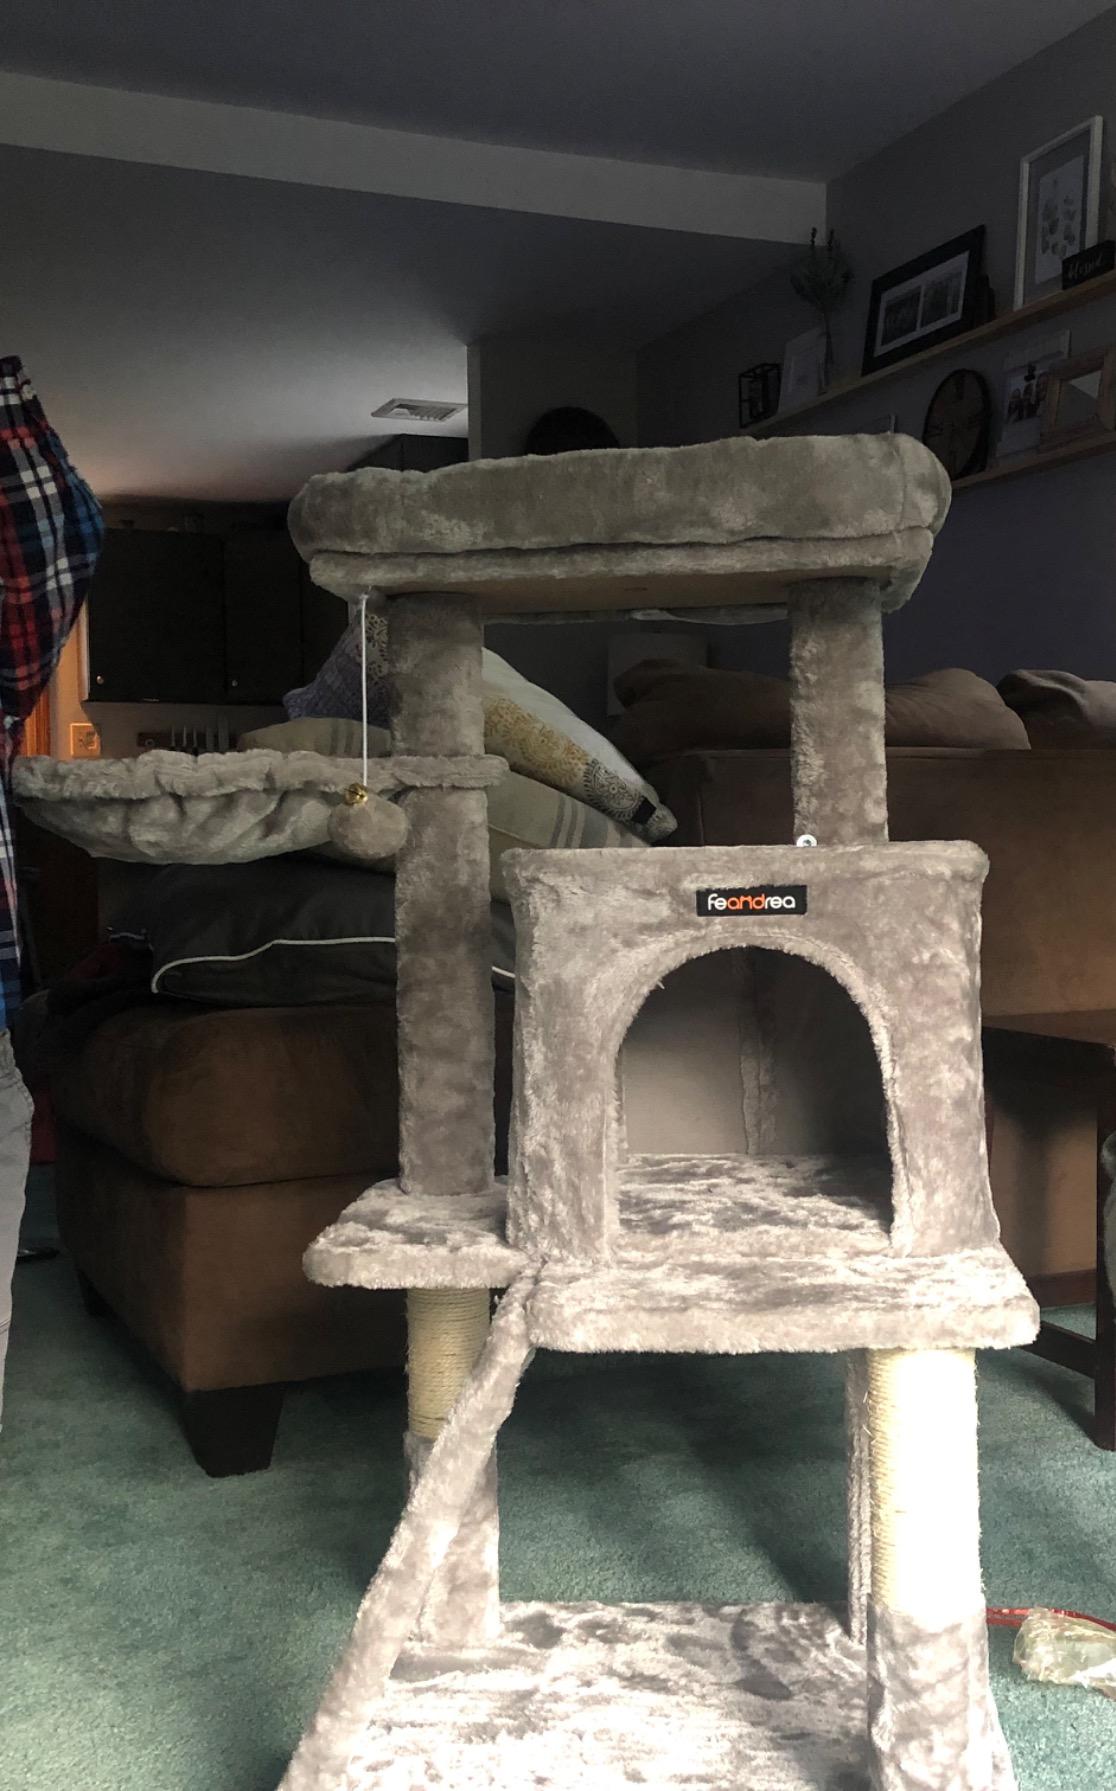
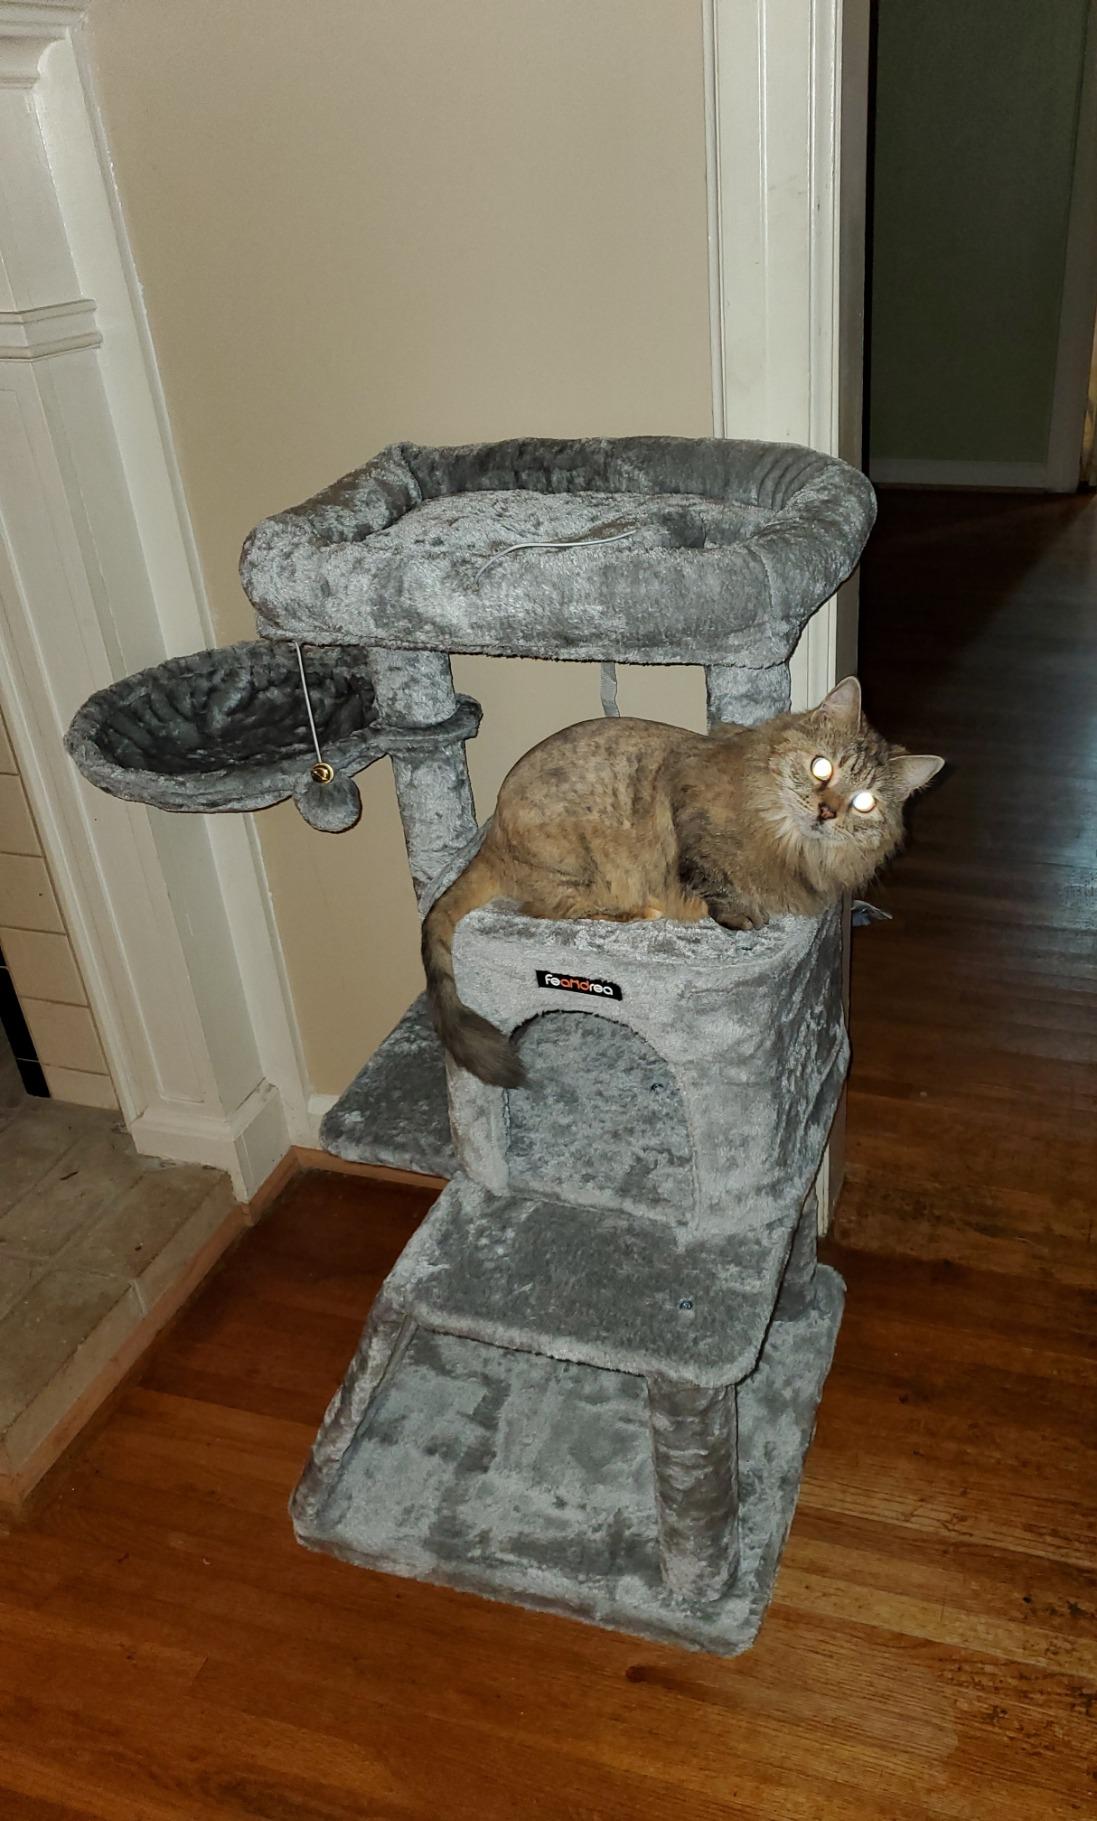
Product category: items_cat tree
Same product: yes